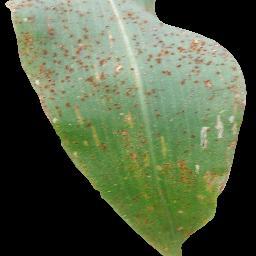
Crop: corn
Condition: (maize)_common_rust